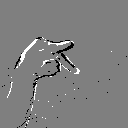
ASL letter: p